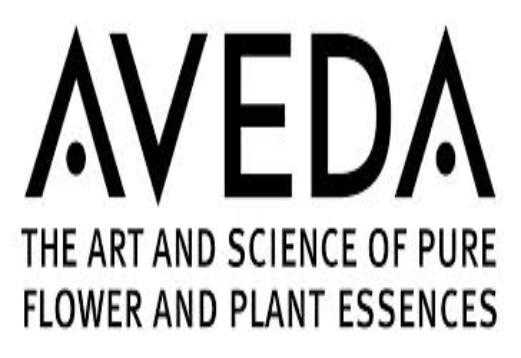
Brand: Aveda
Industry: Necessities